Ashdown Formation

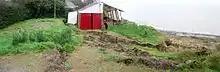
A landslide on the East Sussex coast at Fairlight

The Hastings to Pett Level section of the coast has suffered a number of significant recent and historic landslips, dating back to the 18th century. These can be seen in and around Covehurst Wood and the Fairlight, Ecclesbourne and Warren Glens. This has been attributed to lithological variations of the Ashdown Beds and also to the effects of wave action at the base of the cliffs. At high tide, waves cut into the lowermost, argillaceous part of the cliffs and undercut the overlying sandstones and siltstones resulting in toppling and rock falls. Where sandstones are interbedded with silts and clays, this may result in single and multiple rotational type landslides as well as block slides and mud flows. In theory, the remains of previous landslips should then protect the toe of the cliff from further weathering. However, these blocks and sediments are transported East with shingle and other beach deposits by long-shore drift, leaving the cliffs vulnerable to wave action and susceptible to further landslides.